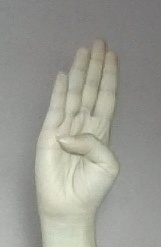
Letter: kaaf